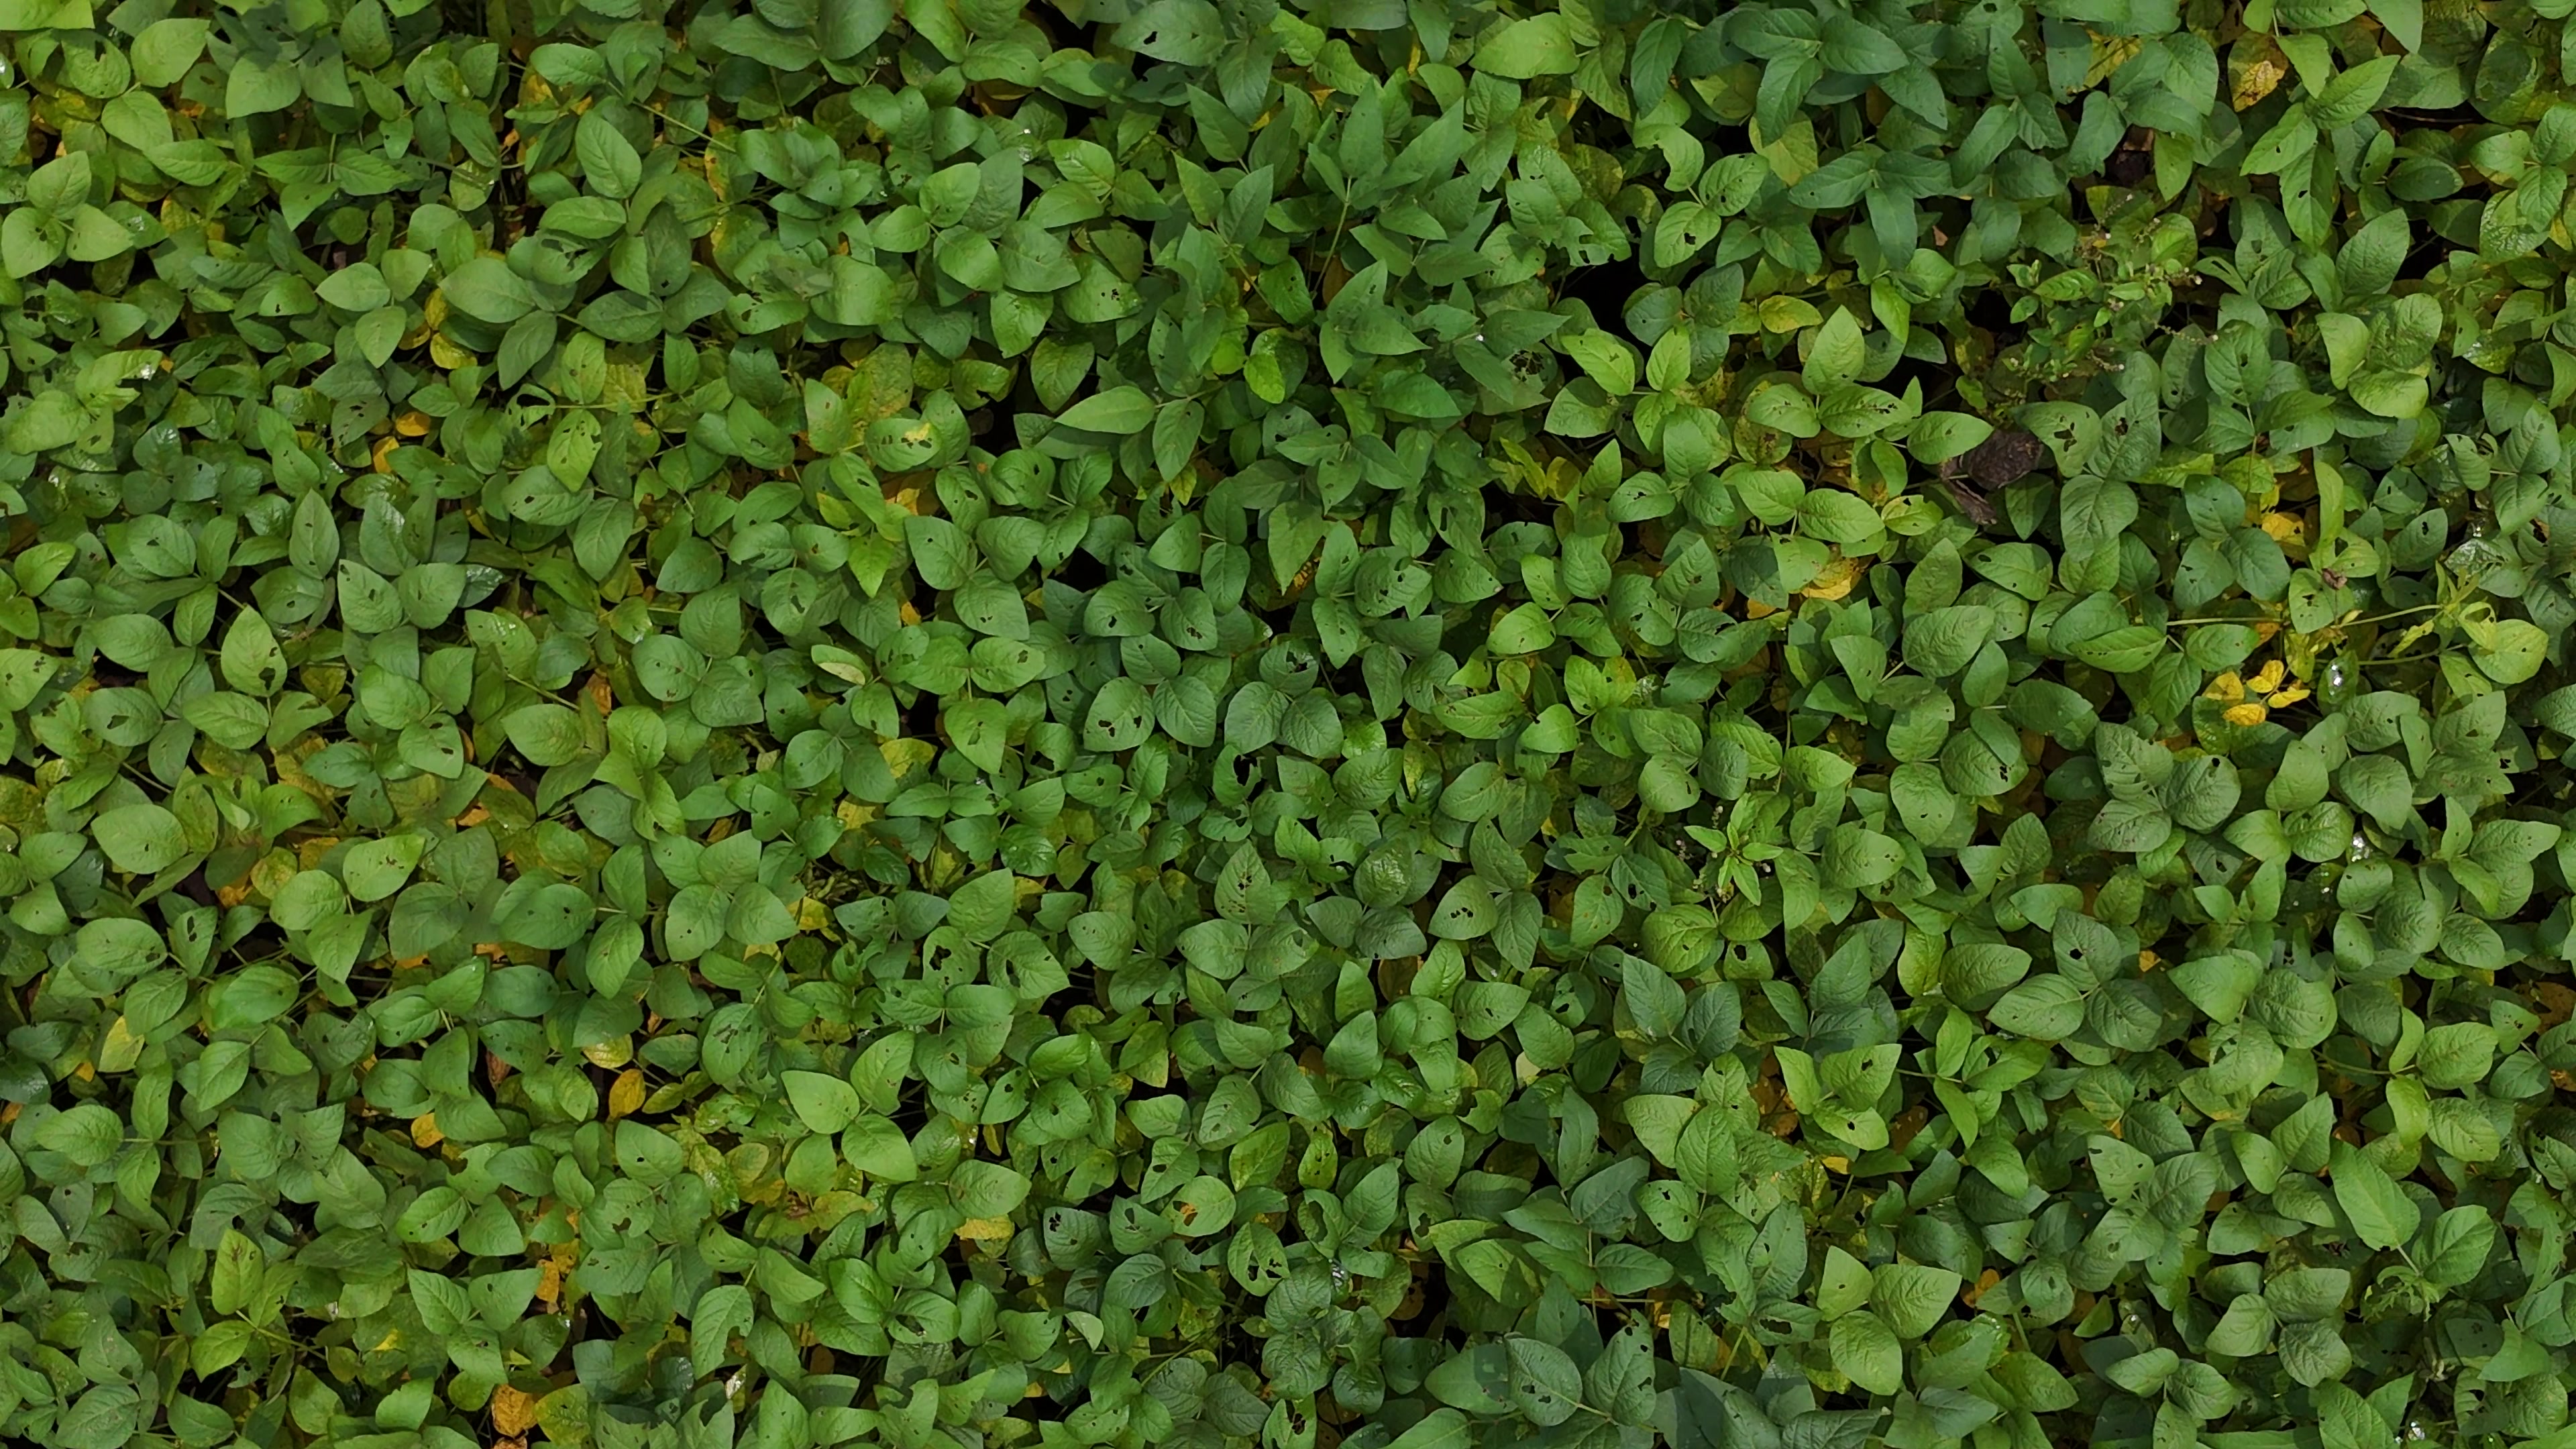
Label: Mosaic